Economy of Niger

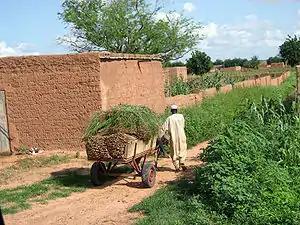
A farmer collecting millet in Koremairwa village in the Dosso department.

In addition to uranium, exploitable deposits of gold are known to exist in Niger in the region between the Niger River and the border with Burkina Faso. In 2004, the first Nigerien gold ingot was produced from the Samira Hill Gold Mine, in Tera Department. The Samira Hill Gold Mine thus became the first commercial gold production in the country. The reserves at the location were estimated at 10,073,626 tons at an average grade of per ton from which will be recovered over a six-year mine life. Other gold deposits are believed to be in nearby areas known as the "Samira Horizon", which is located between Gotheye and Ouallam.